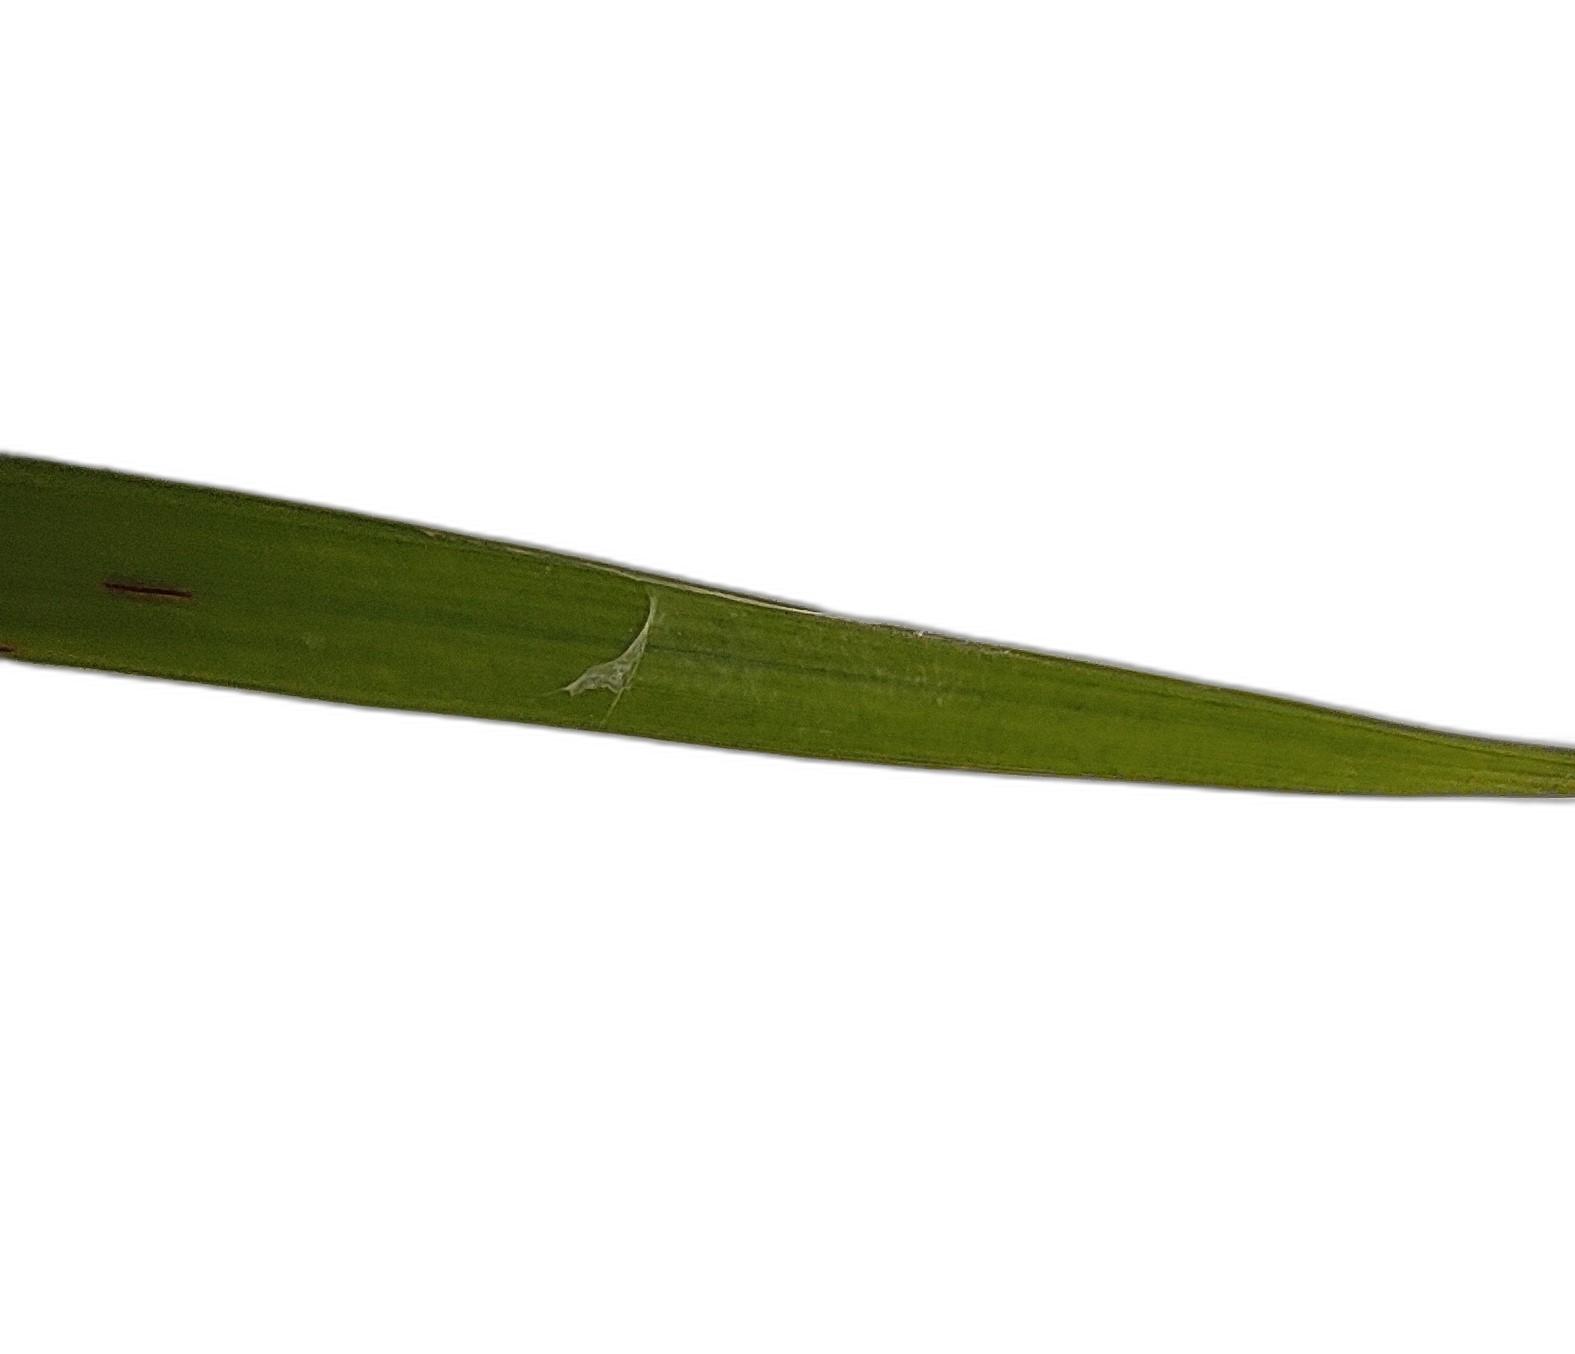
Label: Rice Blast